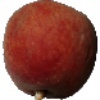
Label: Peach 1